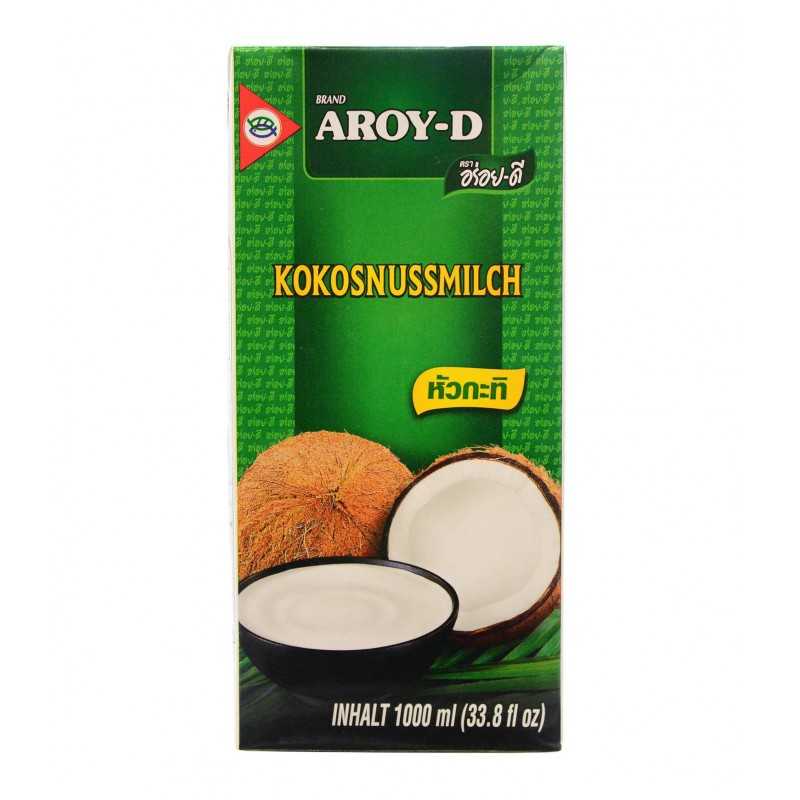
Waste category: cardboard